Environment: real
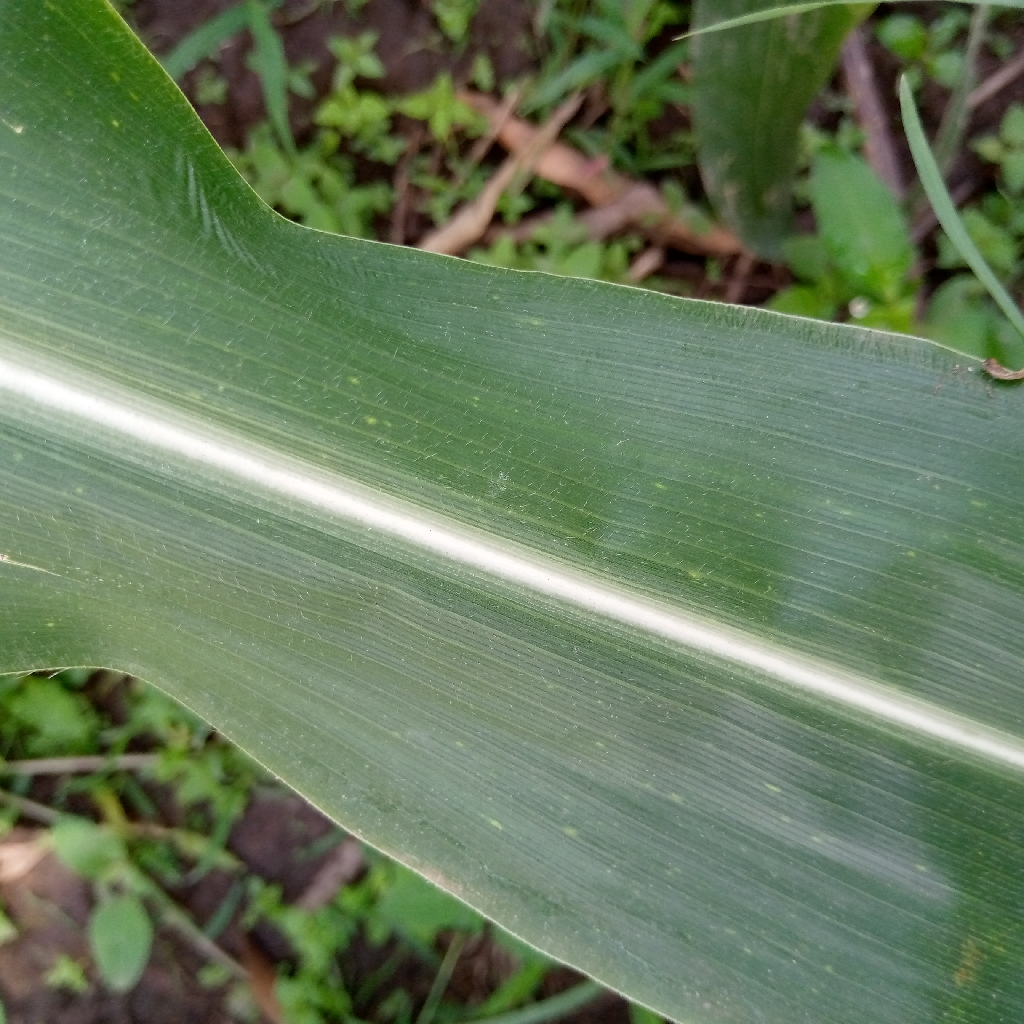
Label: healthy